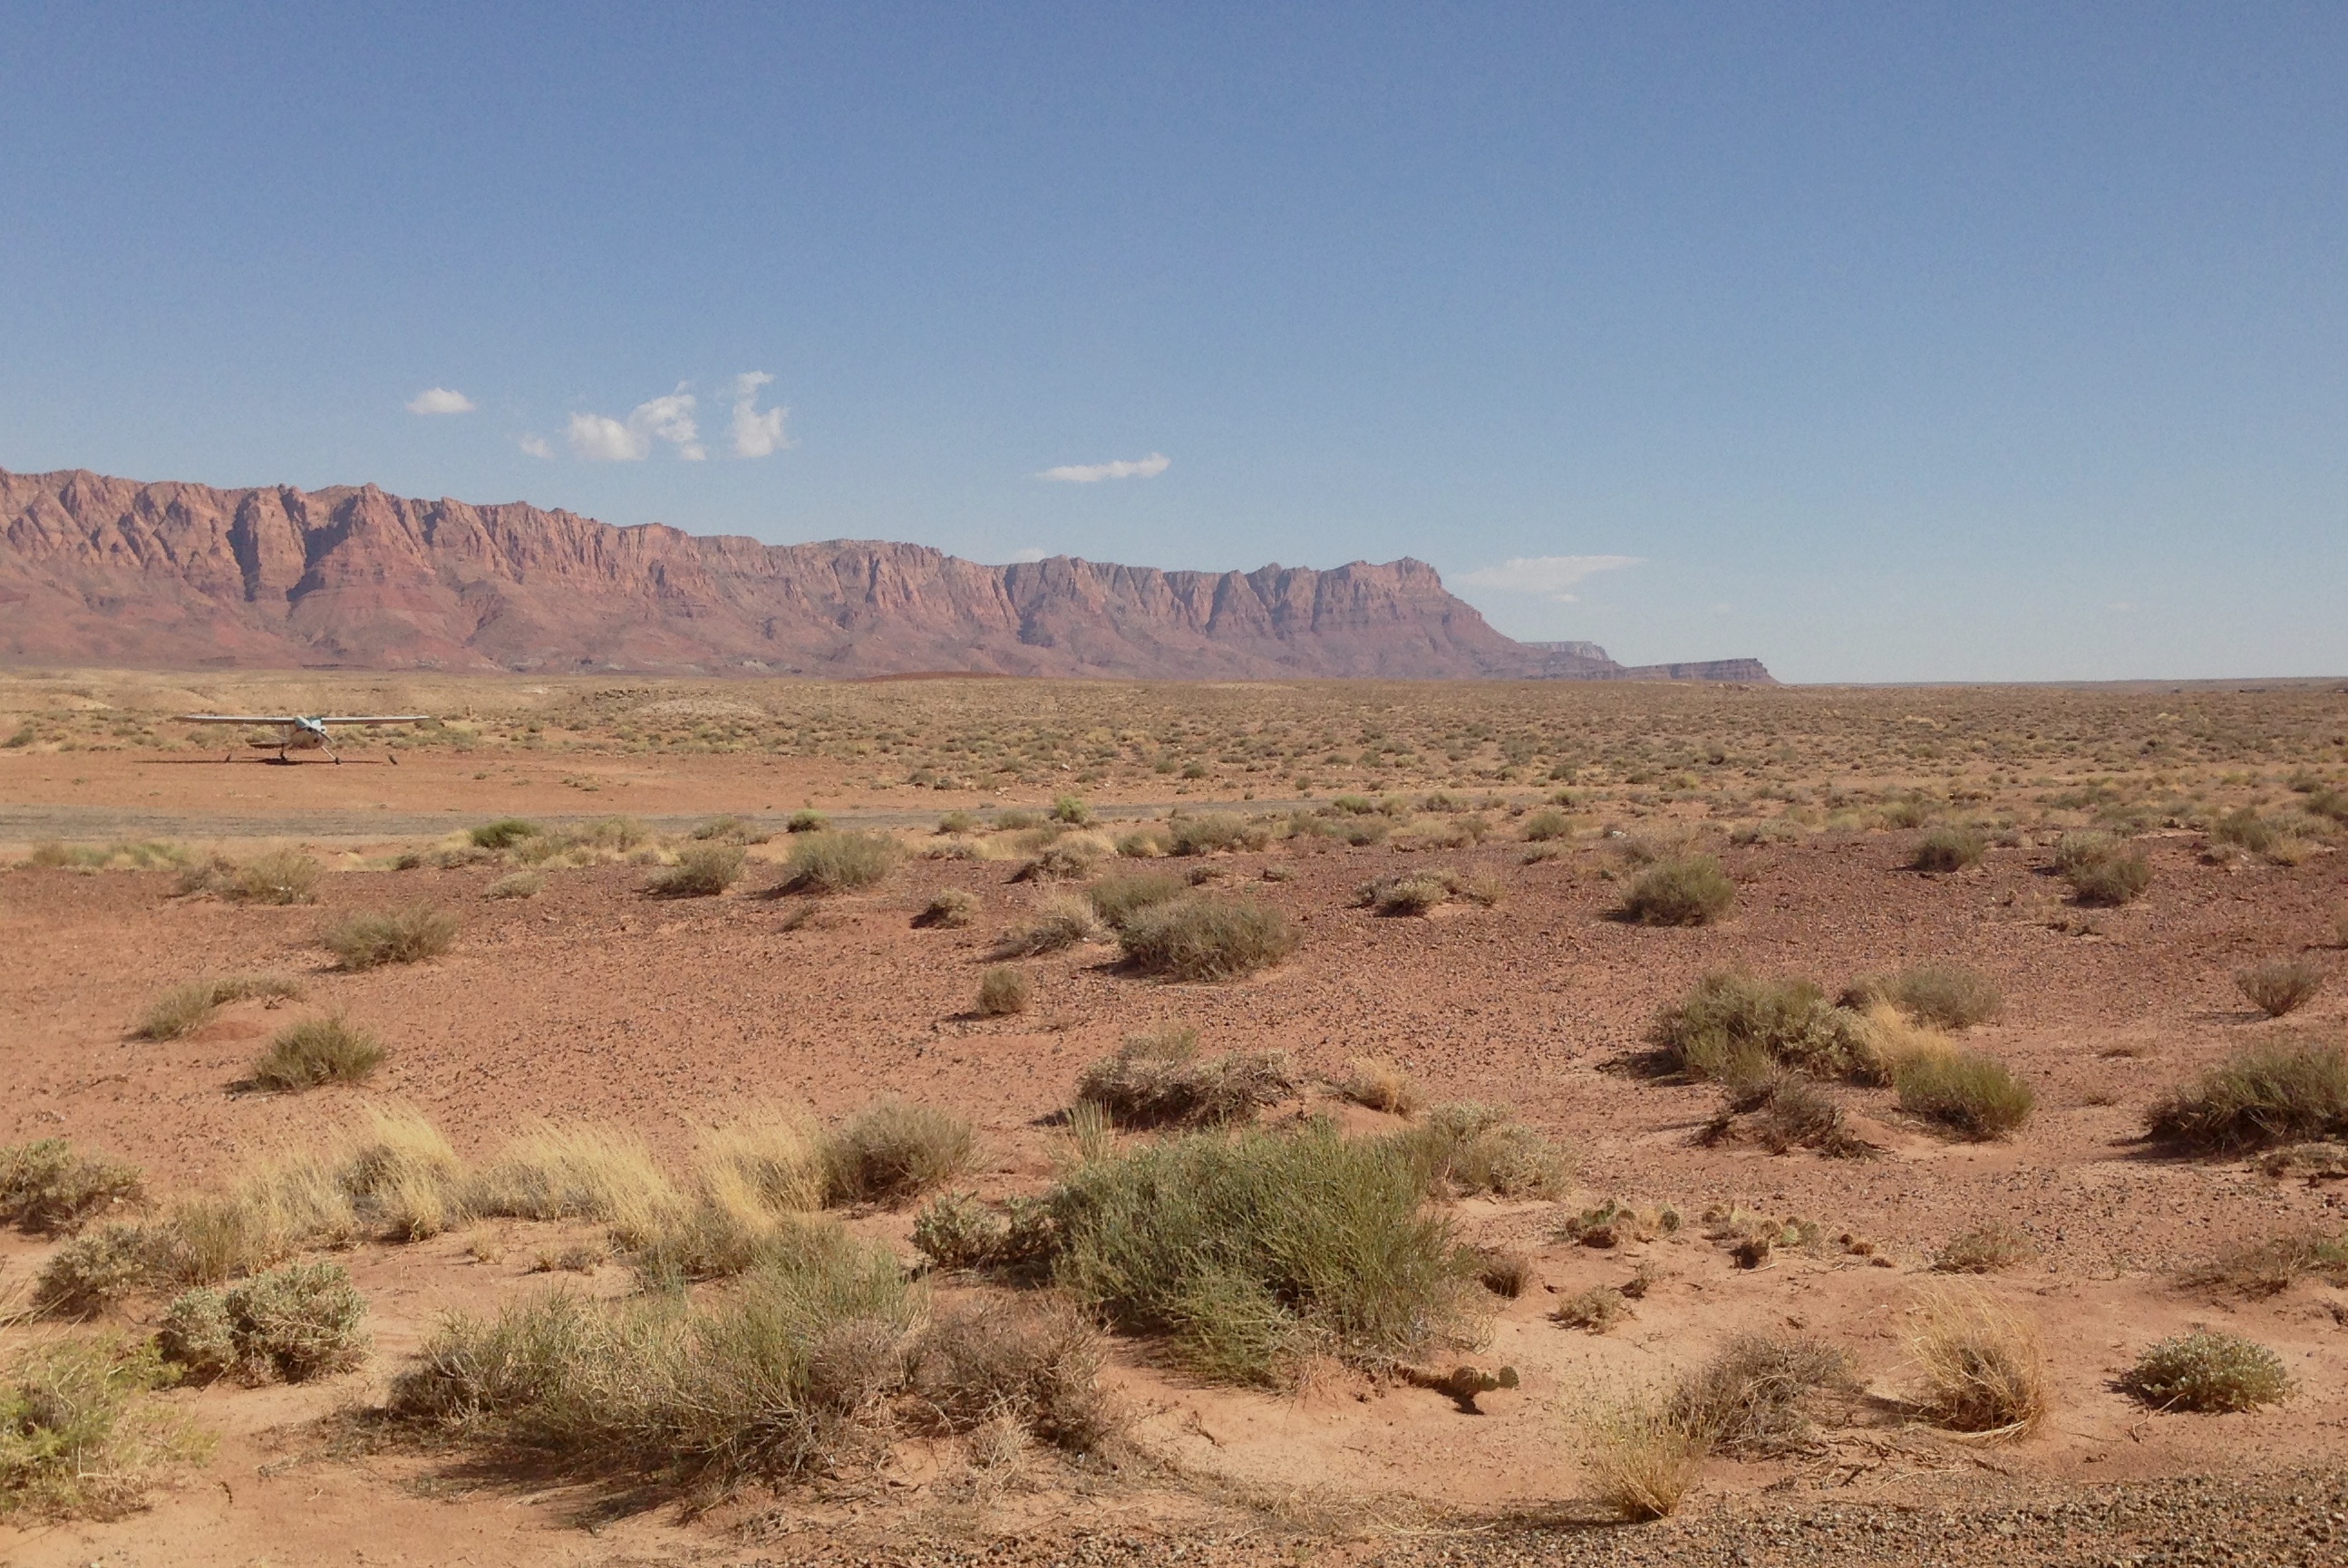
landscape, wilderness, prairie, desert, valley, soil, savanna, plain, geology, grassland, badlands, plateau, habitat, grandcanyon, ecosystem, sahara, wadi, butte, steppe, landform, natural environment, geographical feature, aeolian landform